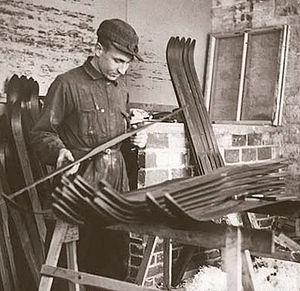
Esko Järvinen est un sauteur à ski et spécialiste finlandais du combiné nordique.